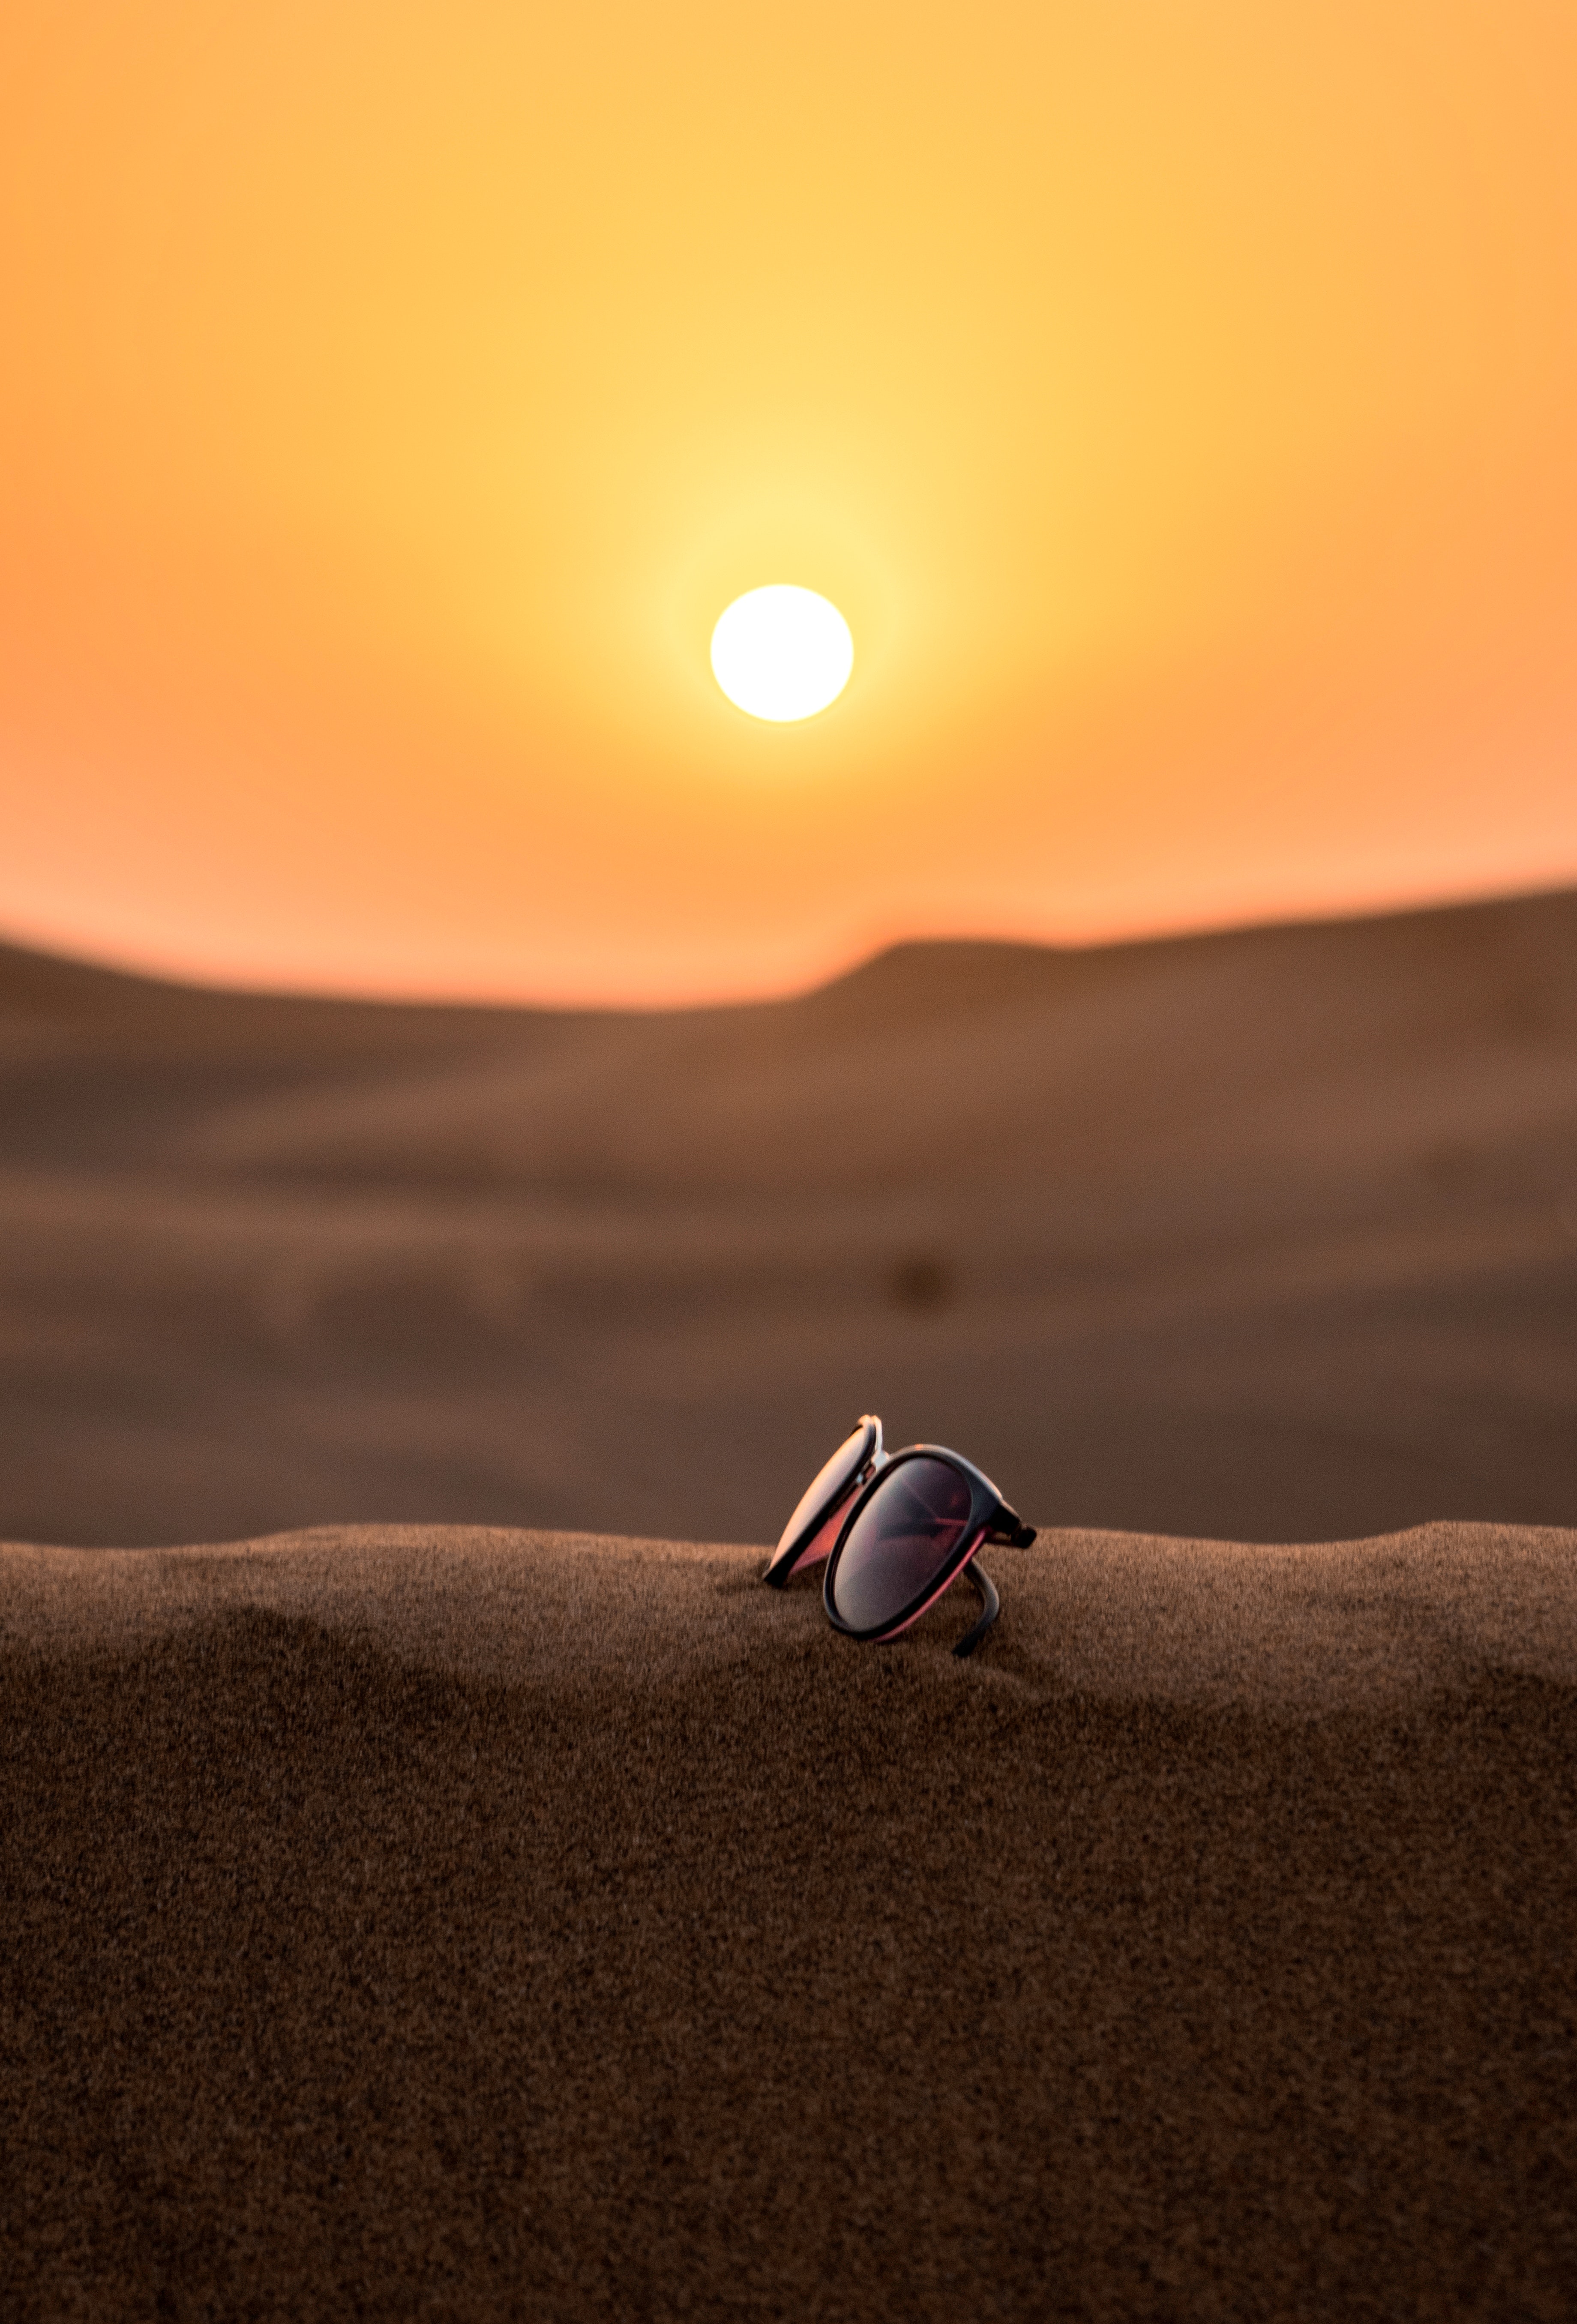
sand, desert, natural environment, erg, sky, aeolian landform, sahara, landscape, morning, horizon, singing sand, ecoregion, calm, sunrise, dune, atmosphere, sunlight, photography, sunset, stock photography, heat